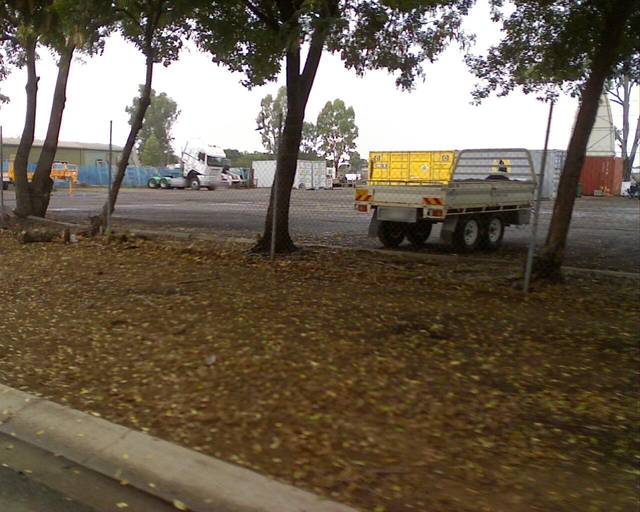
Region: Australia
Coordinates: -23.527, 148.153